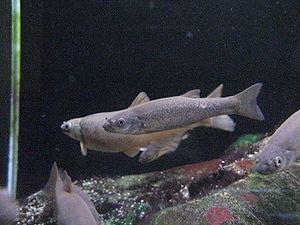
Les Cyprinidés forment la plus grande famille de poissons d'eau douce avec environ 3 000 espèces réparties dans 370 genres'. Ces espèces ont une importance considérable du fait de leur pêche et de leur élevage en pisciculture pour l'alimentation humaine et en aquariophilie. La famille des cyprinidés regroupe notamment les carpes, les goujons, les vairons et associées, ainsi que les poissons rouges. Communément appelée famille des carpes ou famille des ménés, ses membres sont également connus comme les cyprinidés. La famille appartient à l'ordre Cypriniformes, dont les familles et genres regroupent plus des deux–tiers des espèces de poissons connus''. Le nom de famille est un dérivé du grec ancien « kyprinos » = « carpe ».